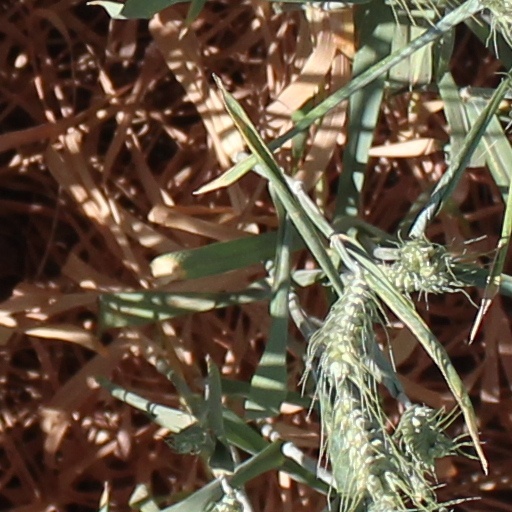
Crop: wheat